Into the Storm (2014 film)

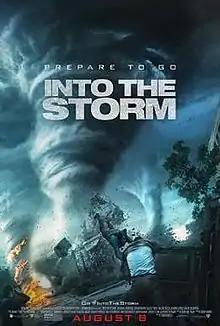
Theatrical release poster

Into the Storm is a 2014 American found footage disaster film directed by Steven Quale, written by John Swetnam, and starring Richard Armitage, Sarah Wayne Callies, Matt Walsh, Alycia Debnam-Carey, and Arlen Escarpeta. It is a meteorological disaster film about a rash of tornadoes striking the fictional town of Silverton, Oklahoma.